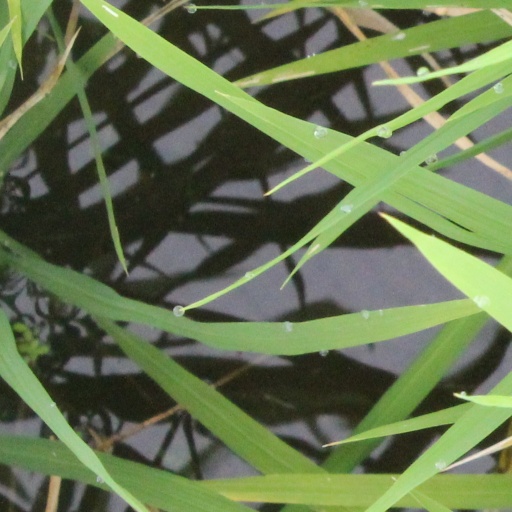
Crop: rice